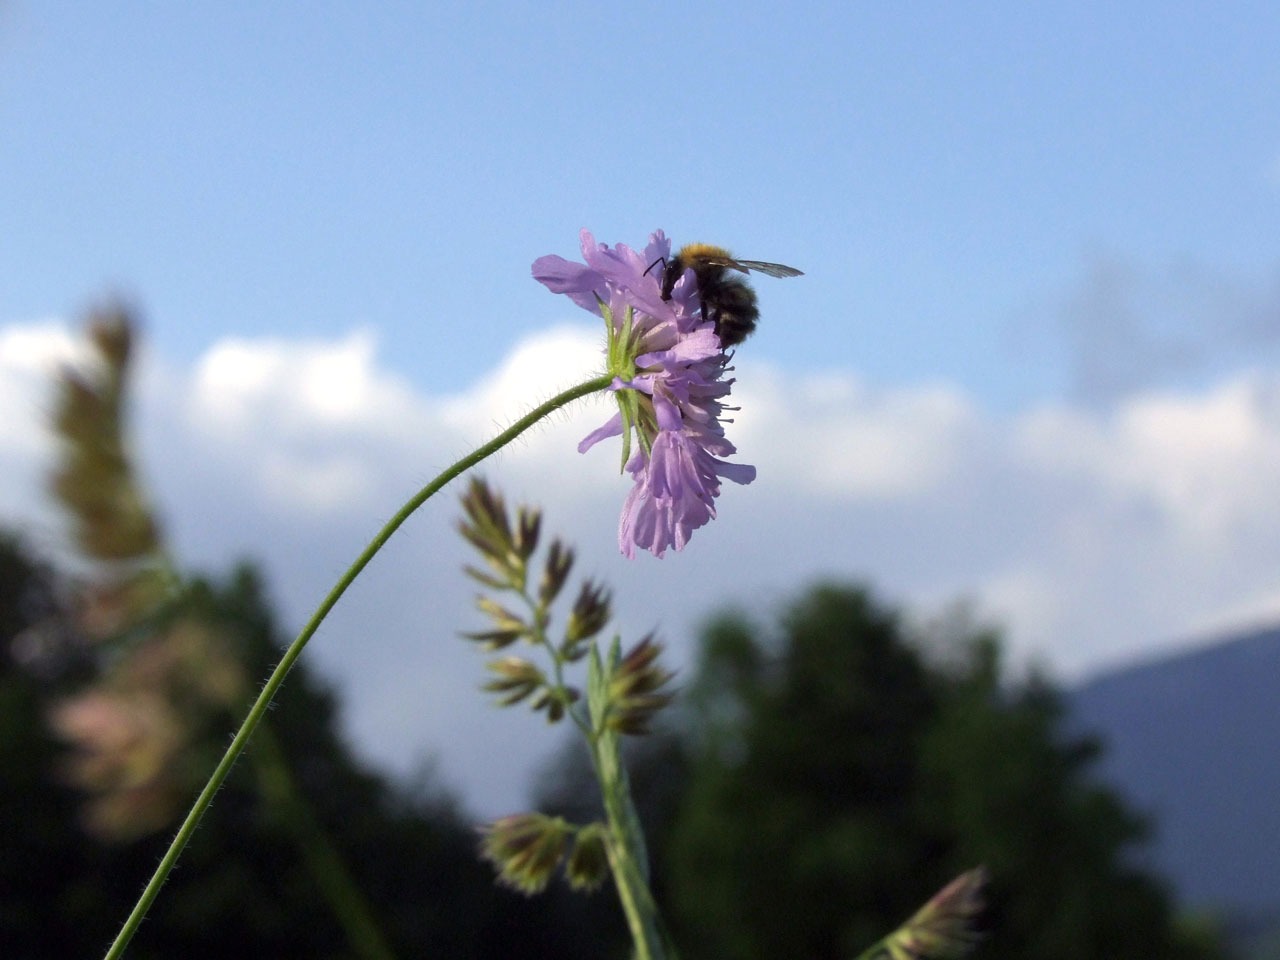
nature, blossom, plant, meadow, prairie, flower, pollen, spring, insect, botany, flora, invertebrate, wildflower, bee, bumblebee, nectar, macro photography, flowering plant, honey bee, plant stem, land plant, membrane winged insect